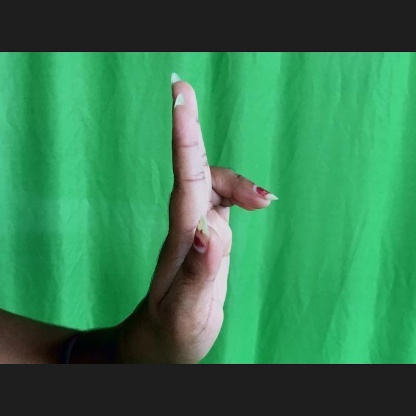
Mudra: Ardhapathaka